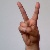
The image shows a hand gesture representing the letter 'V' in Indian Sign Language.